Foreign policy of the Joe Biden administration

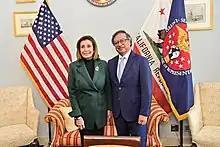
Gustavo Petro with Nancy Pelosi.

Later he had a meeting with the former Speaker of the United States House of Representatives, Nancy Pelosi, where he reiterated the need for United States support for the agrarian reform proposed by the administration.